Mesick House

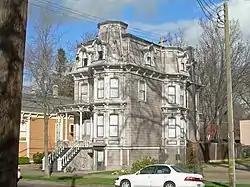

Mesick House is a historic home constructed in 1875 in the Second Empire and Italianate Victorian architecture styles. It is one of four High Victorians remaining in Sacramento that display a mansard roof (the others being Stanford Mansion, Heilbron Mansion, and Governors Mansion).